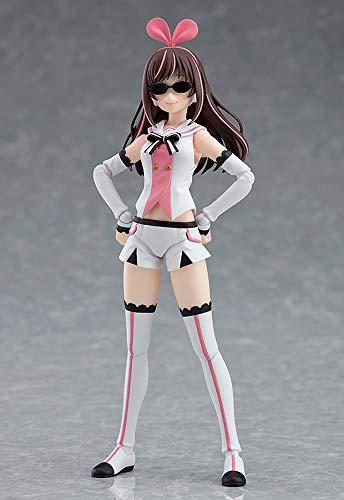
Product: Max Factory Kizuna Ai Figma Action Figure
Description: The self-proclaimed world's first virtual youtuber has transformed into a figma.
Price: $64.99
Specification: ProductDimensions:5.5x2x1inches|ItemWeight:3.52ounces|ShippingWeight:6.7ounces(Viewshippingratesandpolicies)|ASIN:B07HK41BCH|Itemmodelnumber:-|Manufacturerrecommendedage:15yearsandup